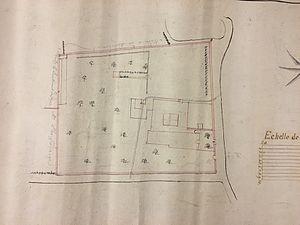
Photographie du plan cadastral roulé n°32. Archives communales de Delémont
Le Jardin de l'École de culture générale est le jardin de l'ancien couvent des Capucins, à Delémont, dans le canton du Jura, en Suisse.